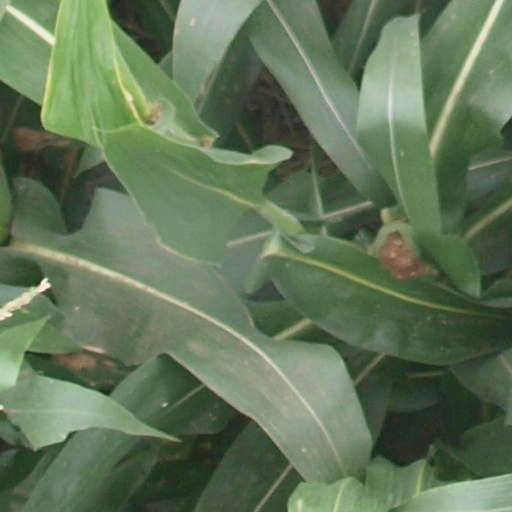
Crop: maize; corn